Pennsylvania Route 462

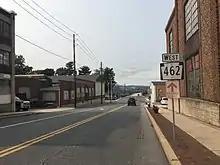
PA 462 westbound in Columbia approaching the Columbia–Wrightsville Bridge over the Susquehanna River

PA 462 enters the city of Lancaster and splits into a one-way pair at Race Avenue, with the eastbound direction continuing along two-way, two-lane Columbia Avenue and the westbound direction following West Walnut Street, which carries two lanes of one-way westbound traffic concurrent with westbound PA 23. PA 23 splits from westbound PA 462 by heading west along Marietta Avenue. A few blocks later, eastbound PA 462 heads from Columbia Avenue onto West King Street, which carries two lanes of one-way traffic eastbound. Eastbound PA 462 continues along West King Street and westbound PA 23/PA 462 continues along West Walnut Street, with eastbound PA 23 following West Chestnut Street one block south of westbound PA 23/PA 462. The one-way pair continues east through urban residential areas. Eastbound PA 462 intersects the eastern terminus of PA 999 at Manor Street. The route heads into the commercial downtown of Lancaster, where it intersects one-way southbound US 222/PA 272 at Prince Street. A short distance later, PA 462 crosses one-way northbound PA 72 at Queen Street. The eastbound direction along King Street intersects Queen Street at Penn Square, where the Soldiers and Sailors Monument is located. The Central Market is located to the northwest of the square and the Lancaster County Convention Center is to the southeast of the square. Past this intersection, the route becomes East King Street eastbound and East Walnut Street westbound, with the eastbound direction passing south of the Lancaster County Courthouse west of the Duke Street intersection. The one-way pair intersects one-way northbound US 222/PA 272 at North Lime Street at the east end of downtown. Following this, PA 462 passes more homes and industrial establishments in the eastern part of the city. At North Broad Street, westbound PA 462 splits from westbound PA 23, and the two directions of PA 462 rejoin along East King Street.